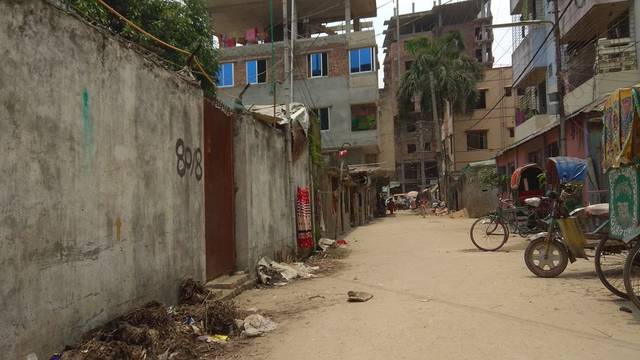
Region: Bangladesh
Coordinates: 23.82, 90.355